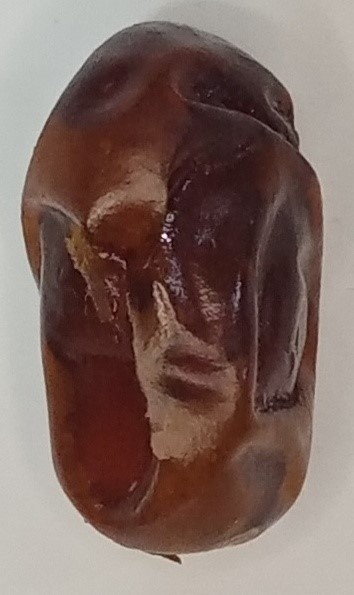
Variety: aseel
Size: large
Grade: grade-1